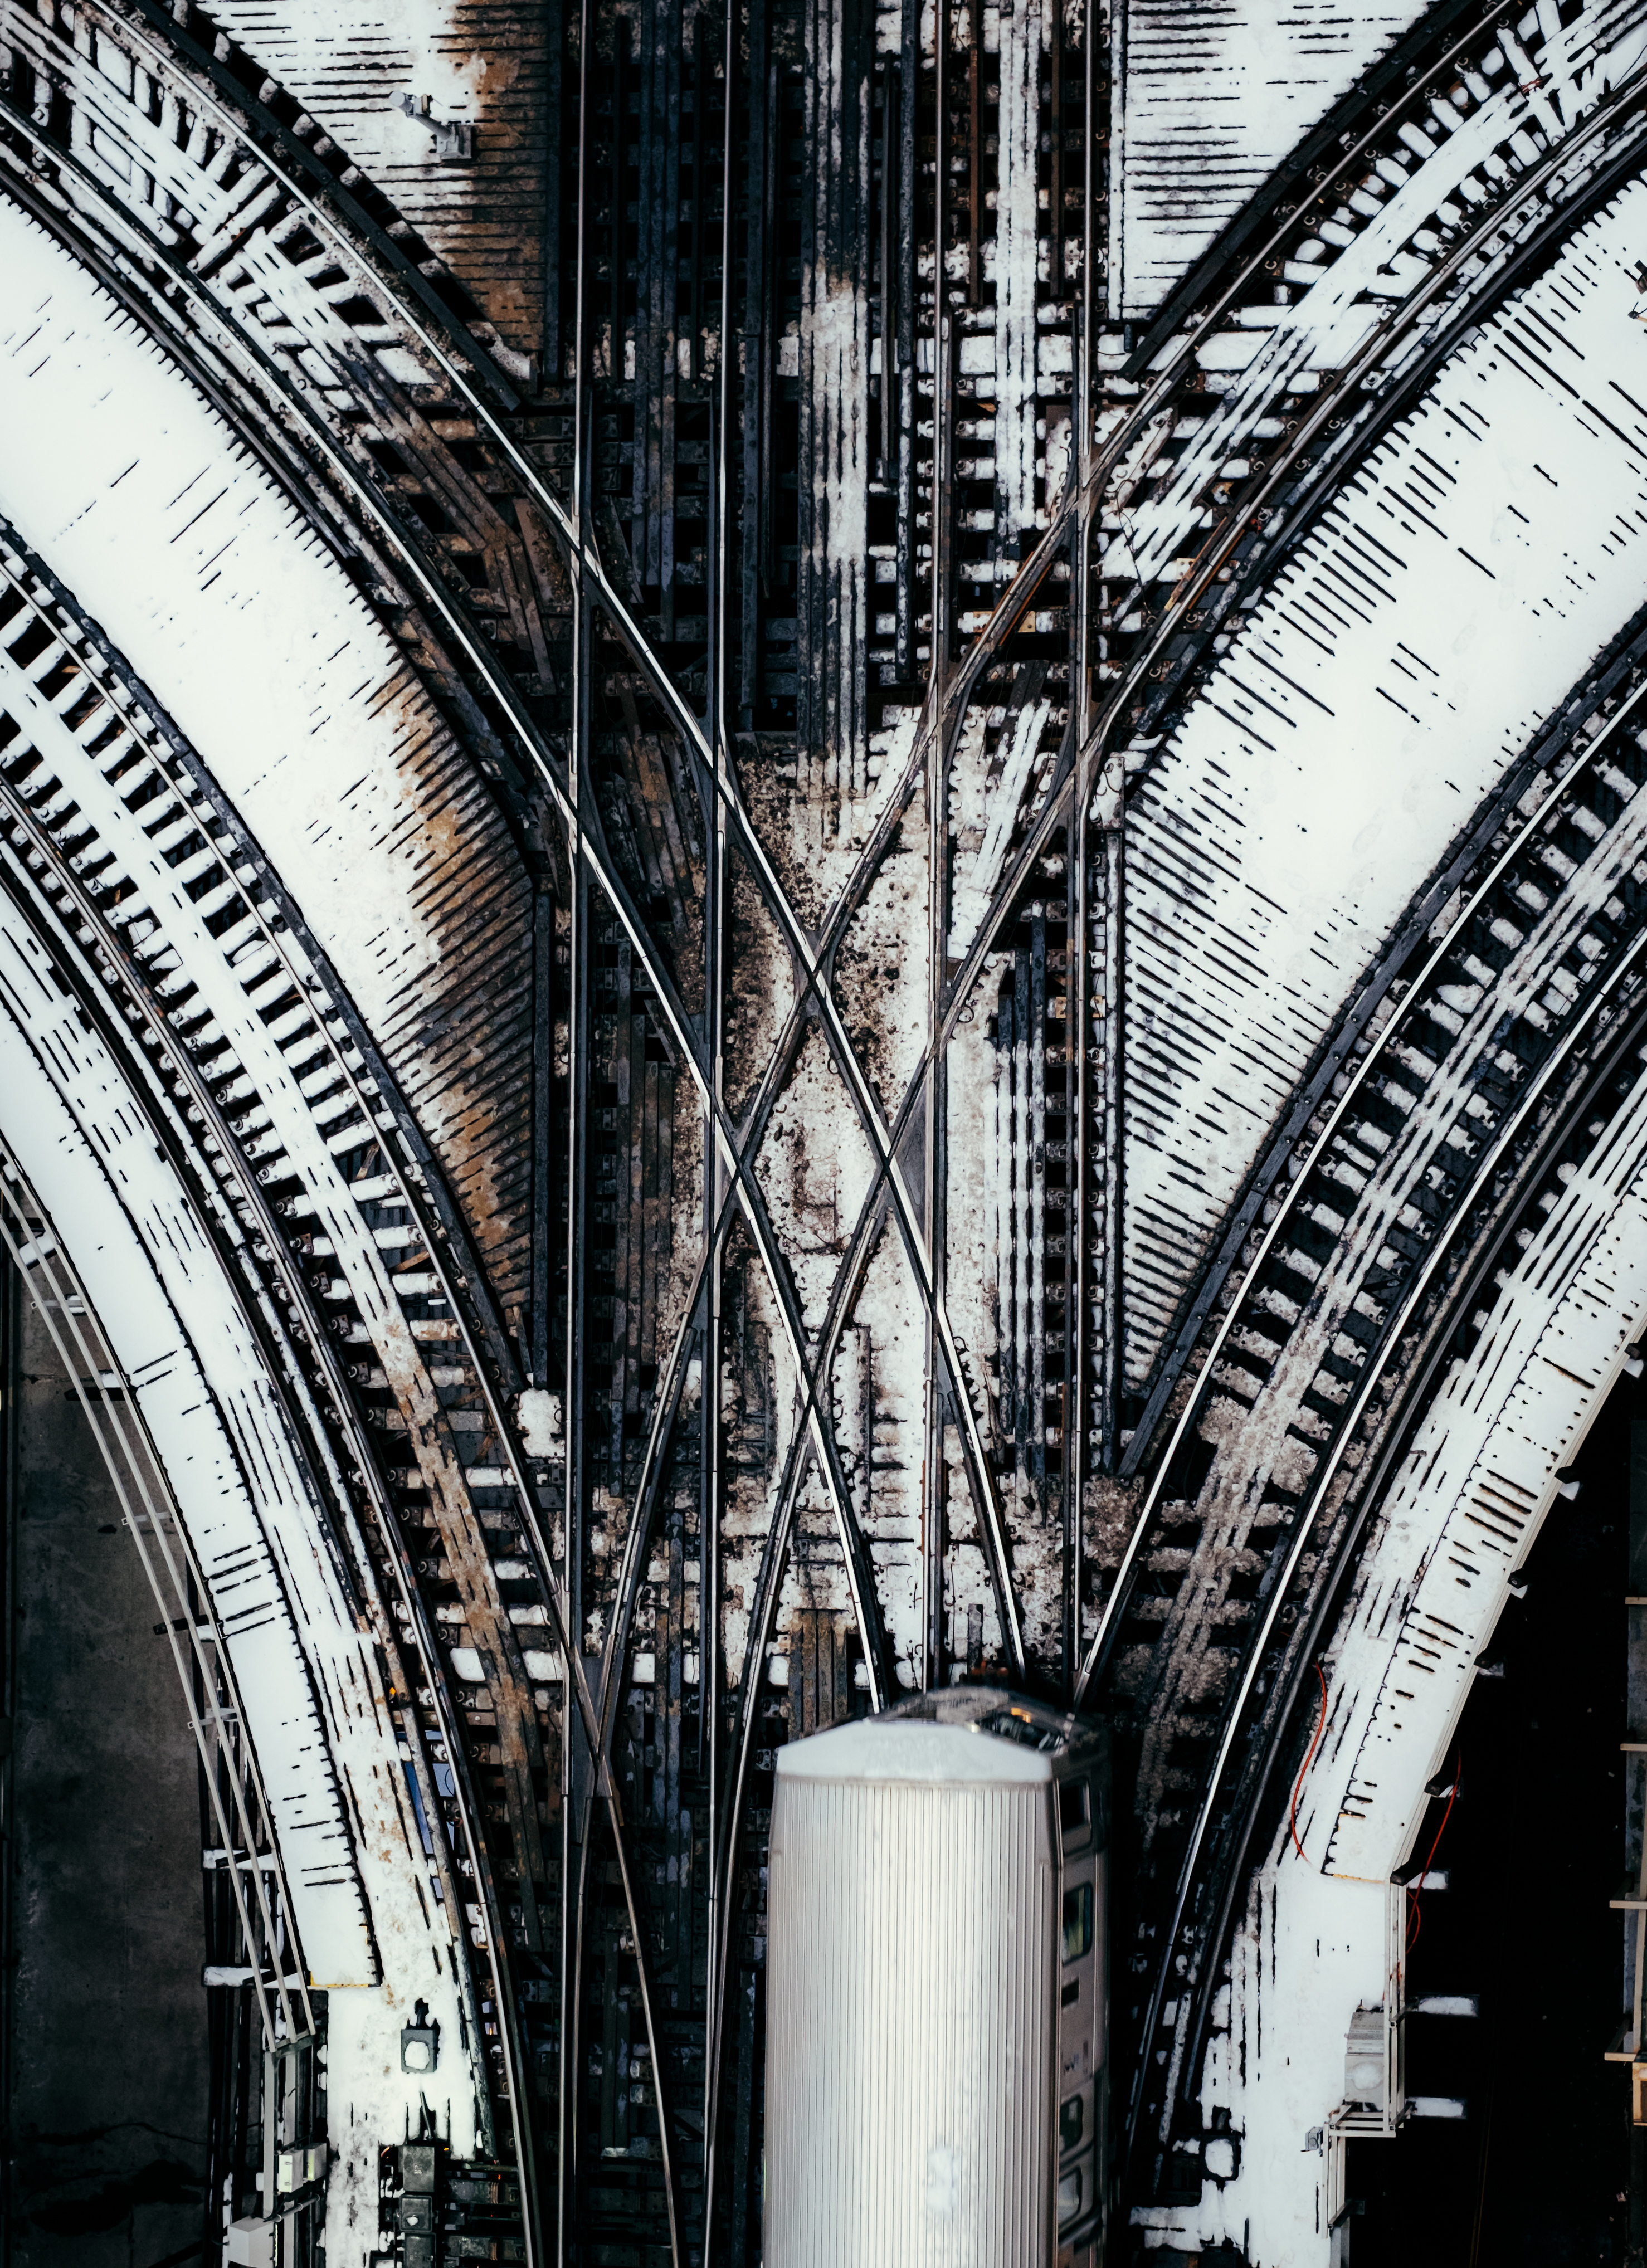
snow, architecture, structure, track, skyscraper, train, transit, transportation, arch, column, facade, industry, symmetry, urban area